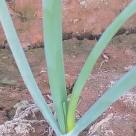
Crop: Onion
Condition: healthy-leaf